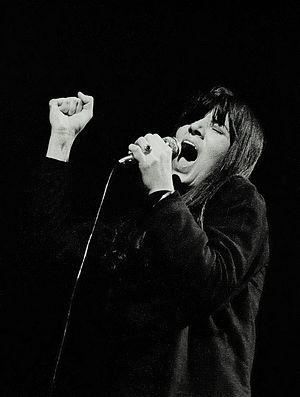
Catherine Ribeiro, Bordeaux 1972, SIGMA Chanson
Catherine Ribeiro, née le 22 septembre 1941 à Lyon, est une actrice et chanteuse libertaire française d'origine portugaise. Elle commence à chanter dans les années 1960.